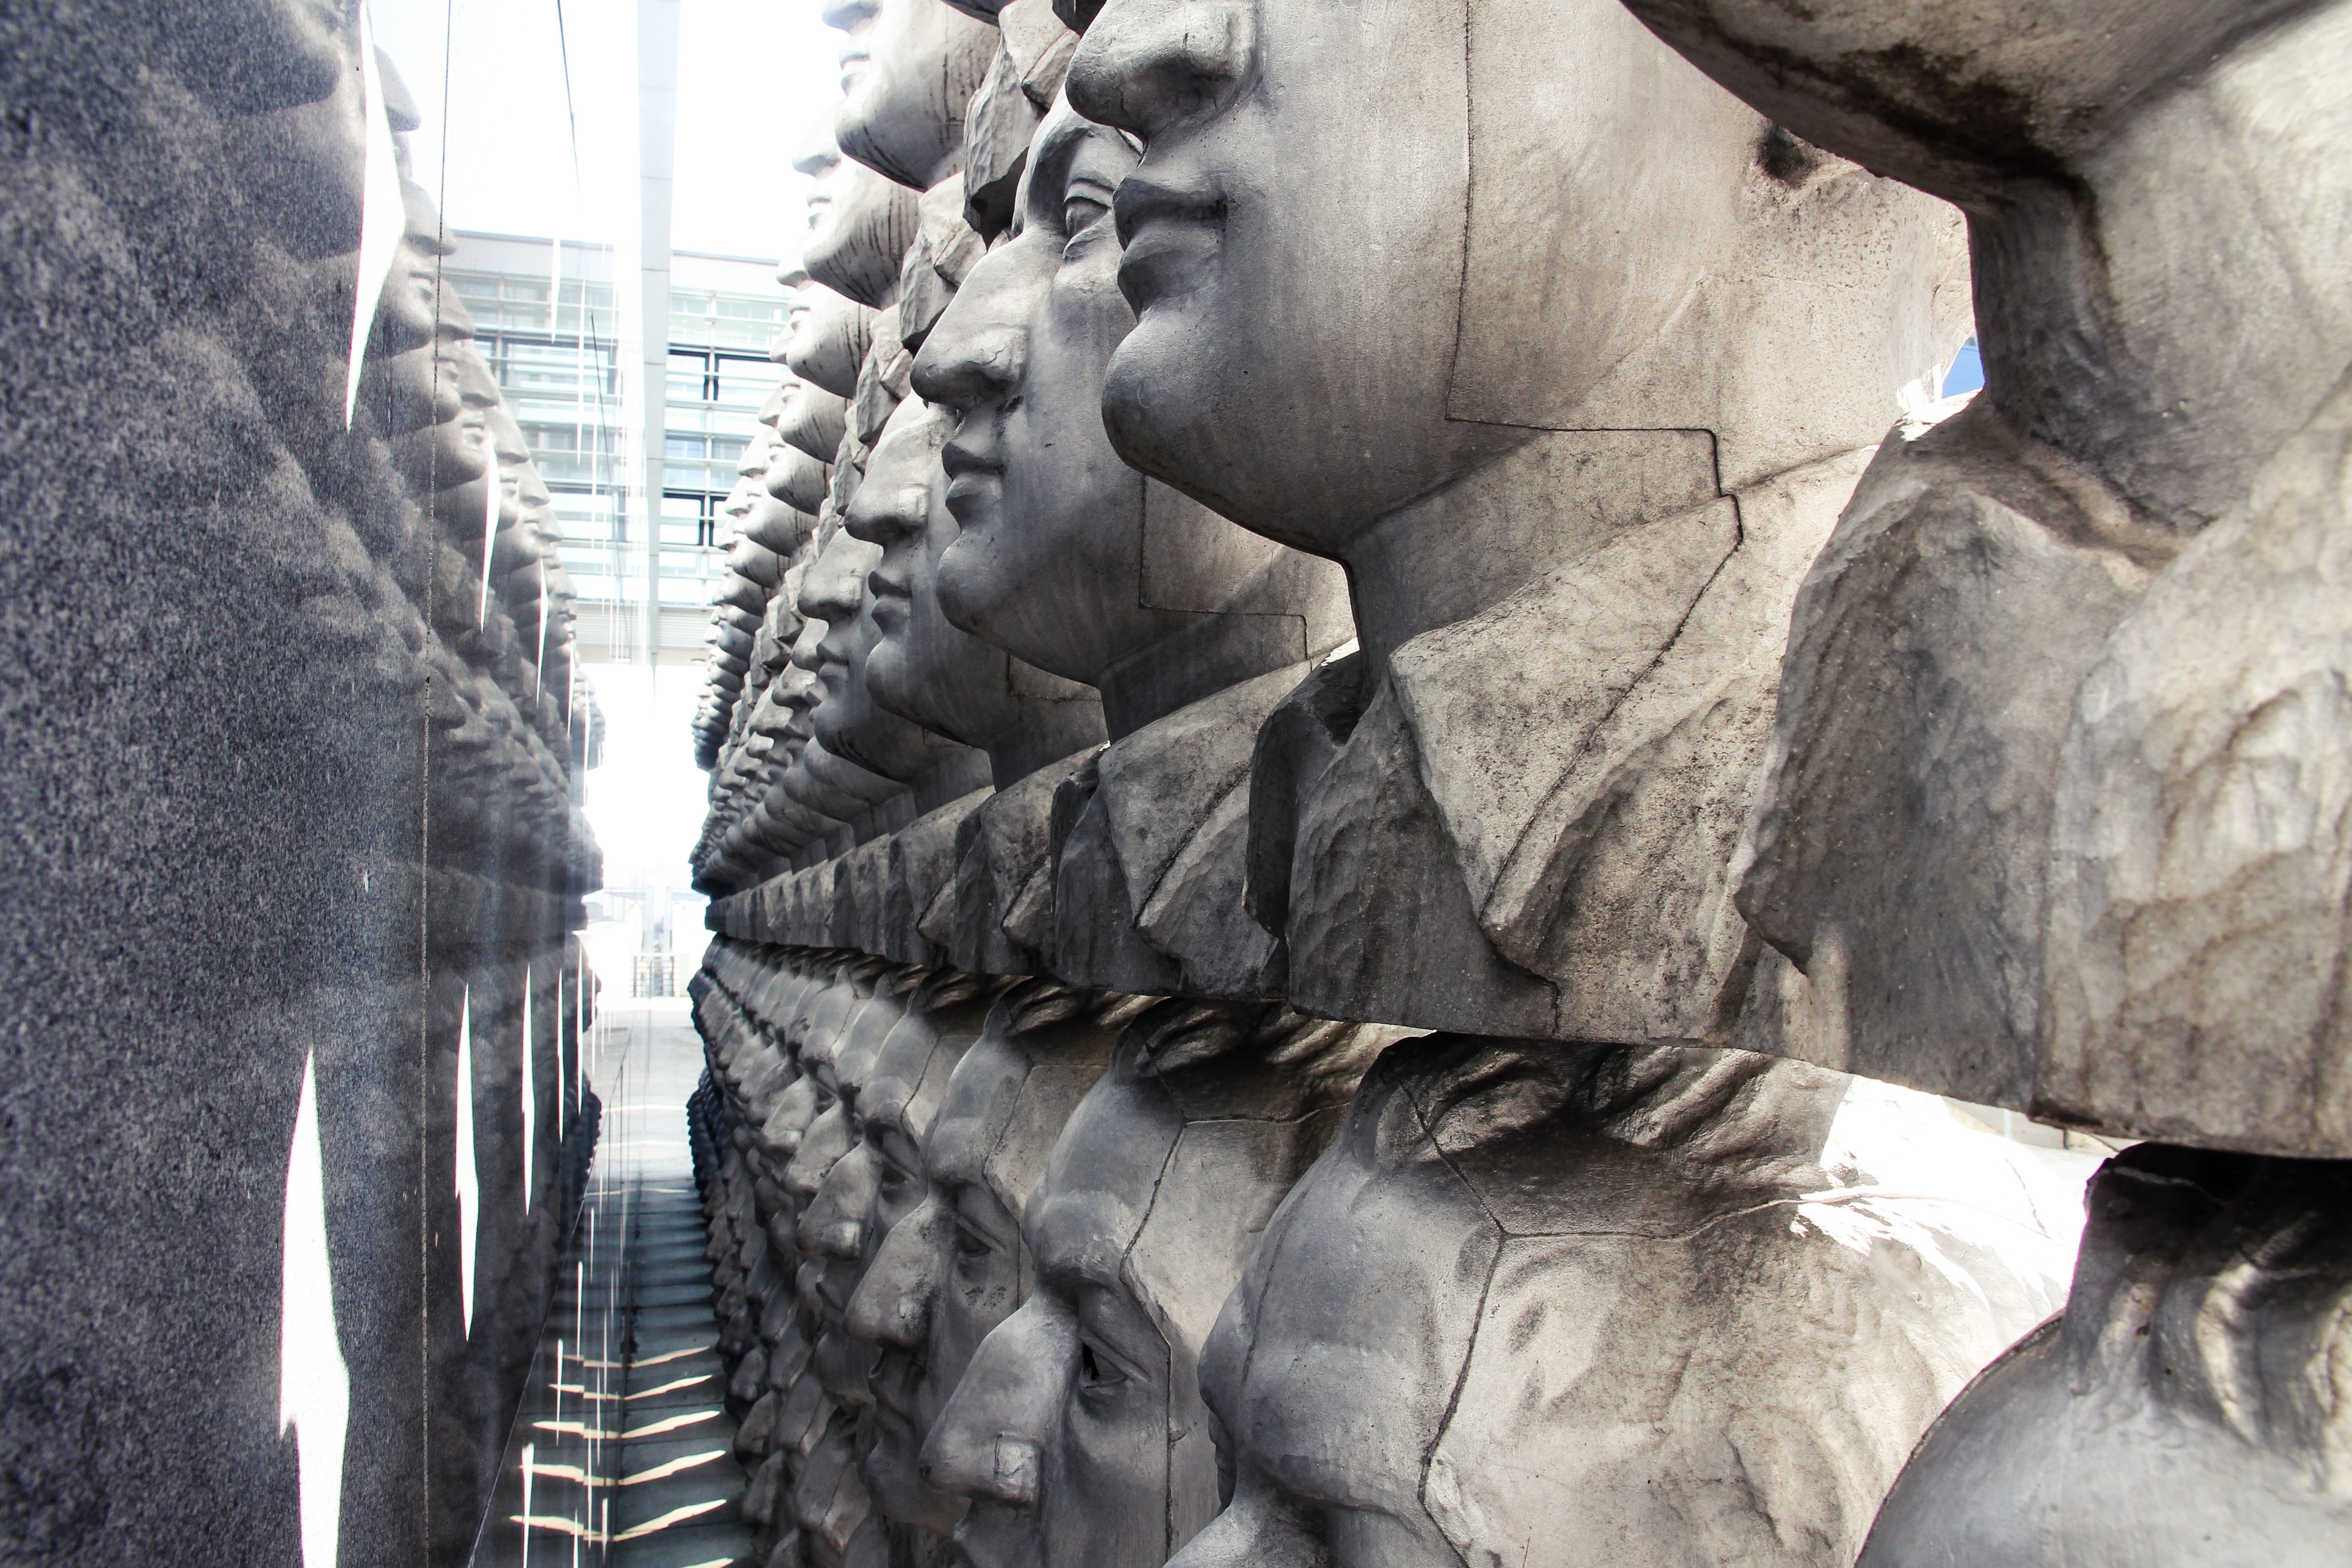
monument, statue, face, sculpture, art, temple, bizarre, image, ancient history, sankt p lten